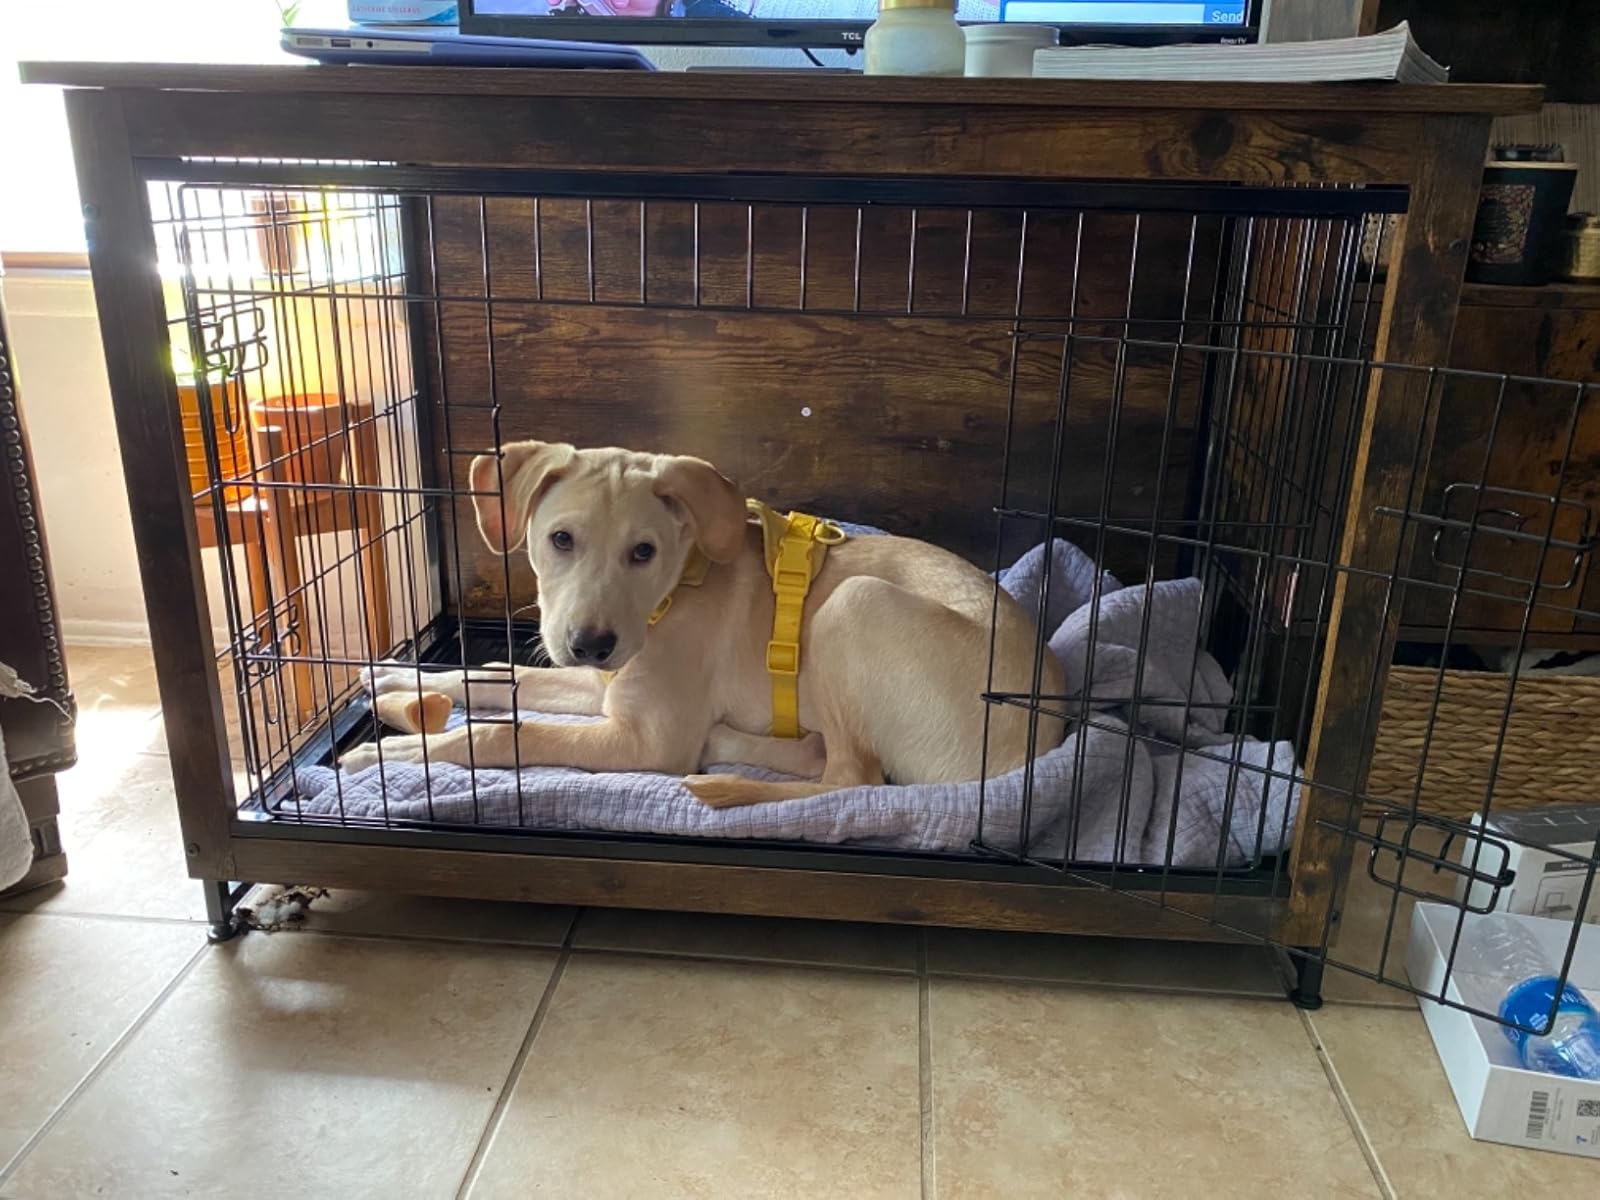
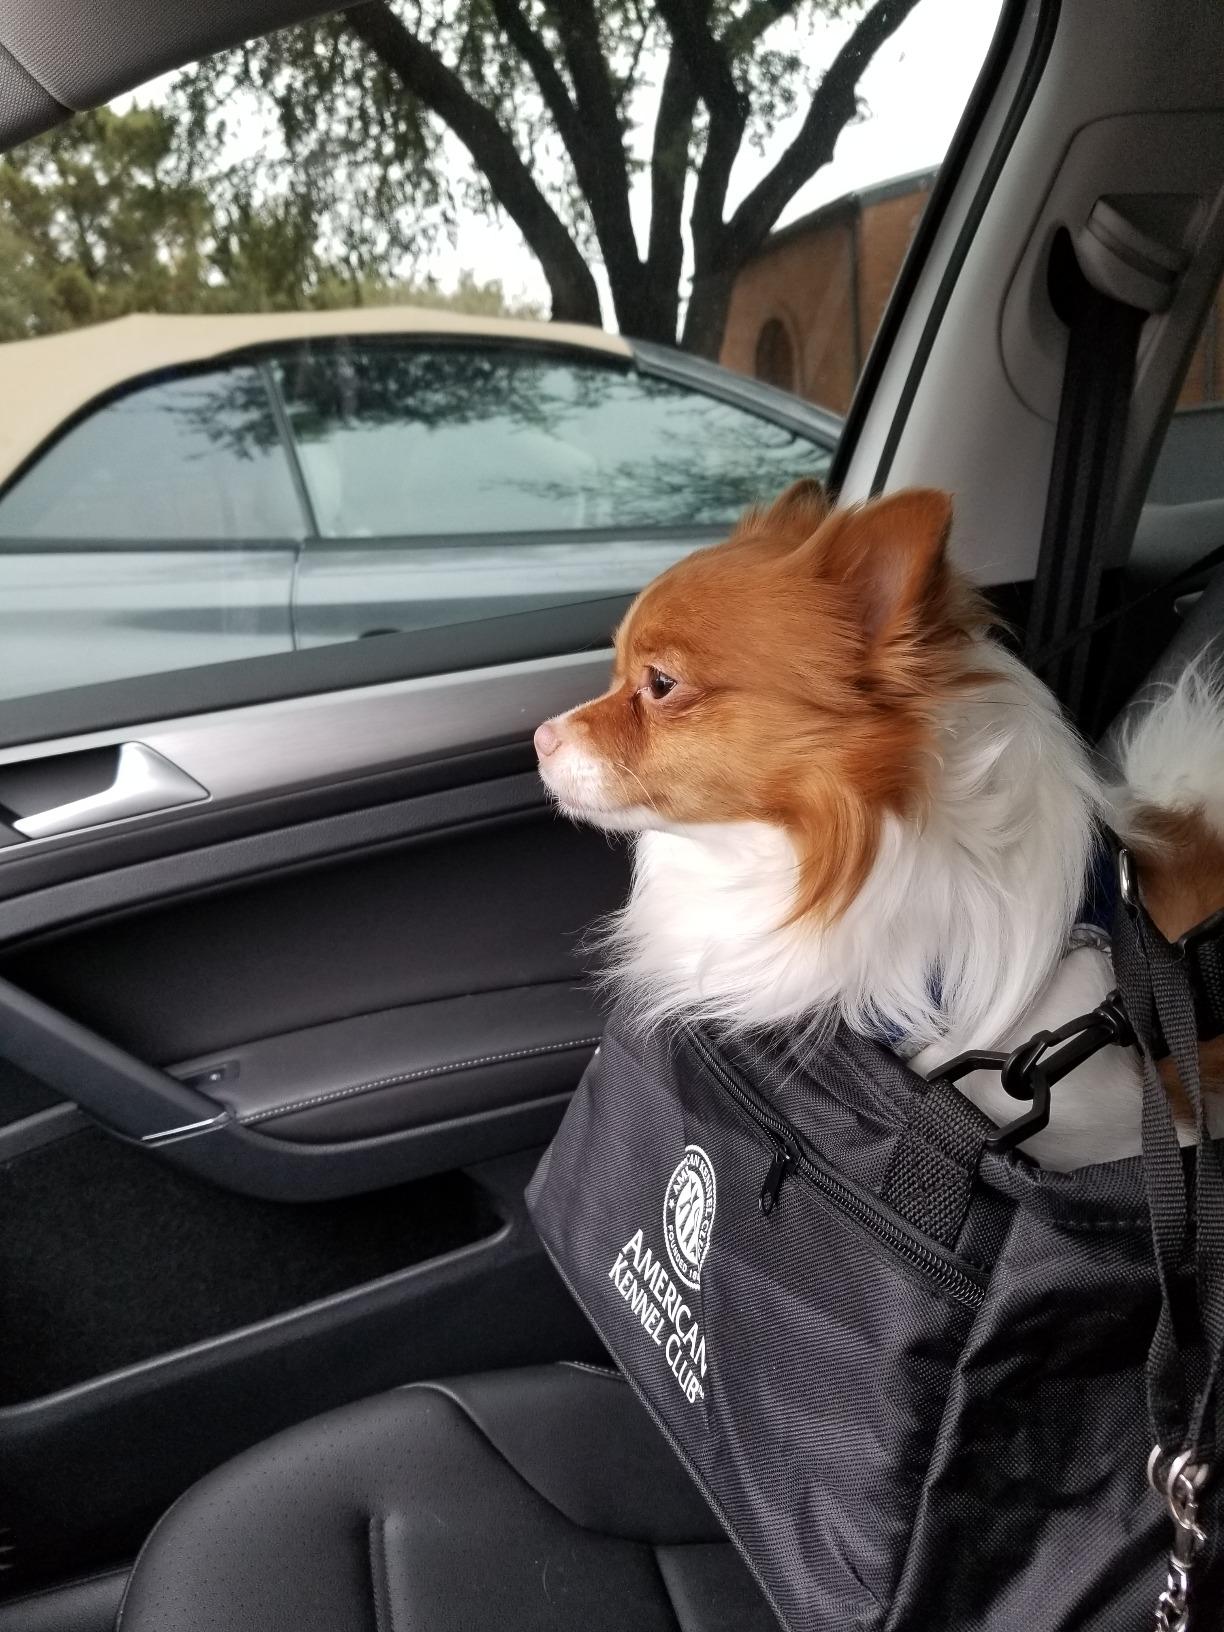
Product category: items_kennel
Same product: no